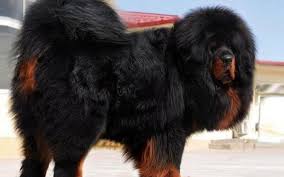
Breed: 205-n000030-Tibetan_mastiff